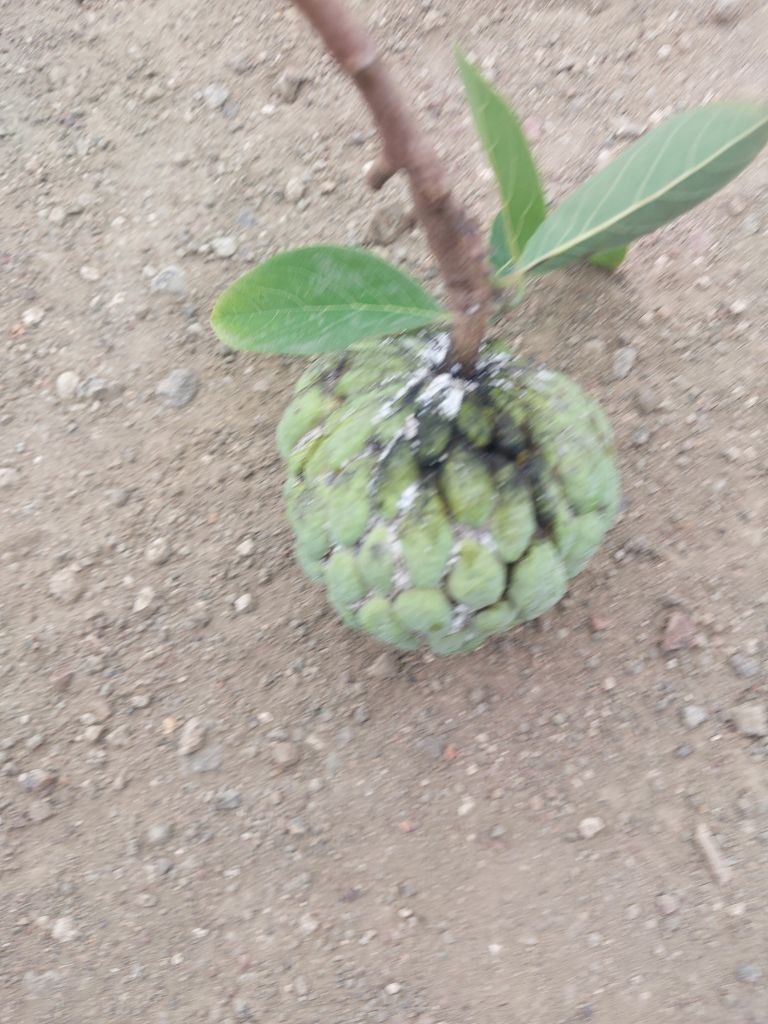
Disease label: Athracnose